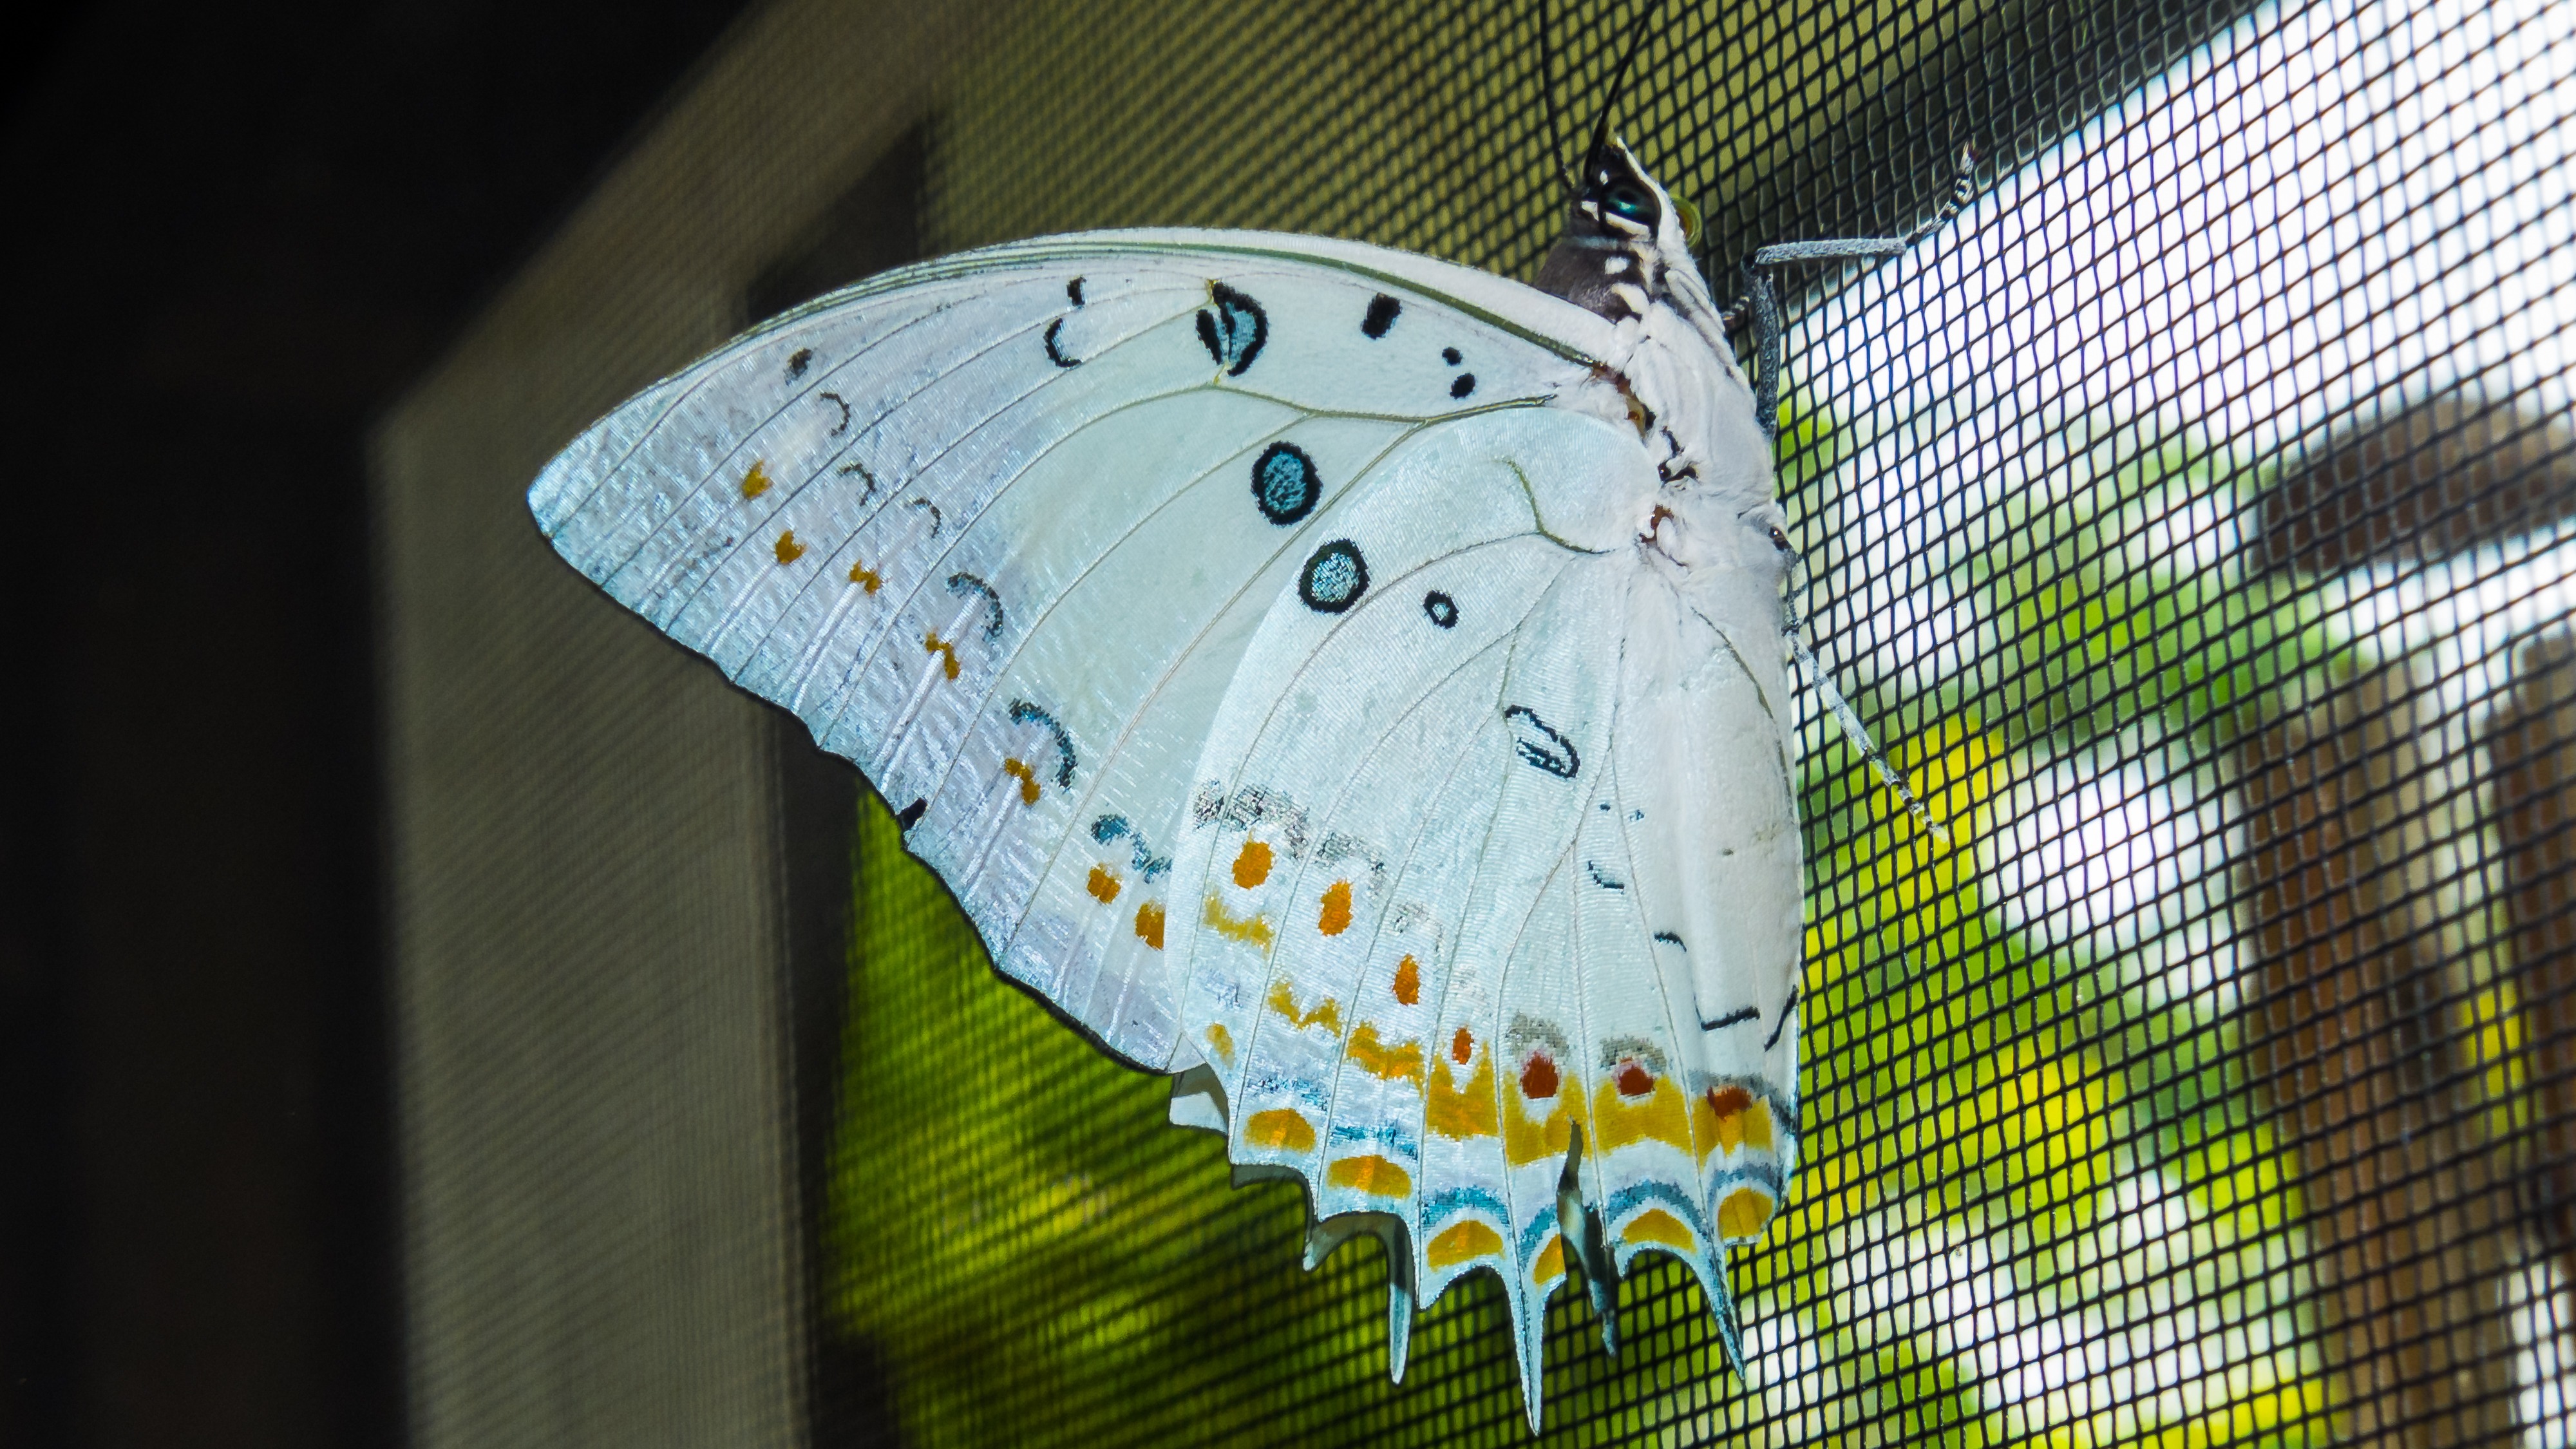
wing, leaf, green, insect, blue, moth, butterfly, fauna, invertebrate, art, macro photography, moths and butterflies